Castle Keep

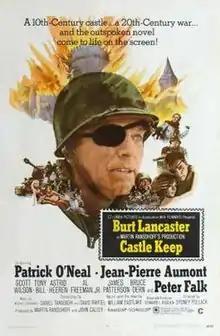

Castle Keep is a 1969 American war comedy-drama film combining surrealism with tragic realism. It was directed by Sydney Pollack, and starred Burt Lancaster, Patrick O'Neal, Jean-Pierre Aumont, Bruce Dern and Peter Falk. The film appeared in the summer of 1969, a few months before the premiere of Pollack's smash hit "They Shoot Horses, Don't They?"